Dean of Gloucester

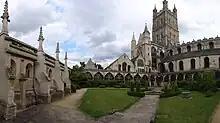
The cloisters courtyard at Gloucester Cathedral, July 2010

The Dean of Gloucester is the head ("primus inter pares": first among equals) and chair of the chapter of canons - the ruling body of Gloucester Cathedral - and senior priest of the Diocese of Gloucester. The dean and chapter are based at Gloucester Cathedral. The cathedral is the mother church of the Diocese of Gloucester and seat of the Bishop of Gloucester.